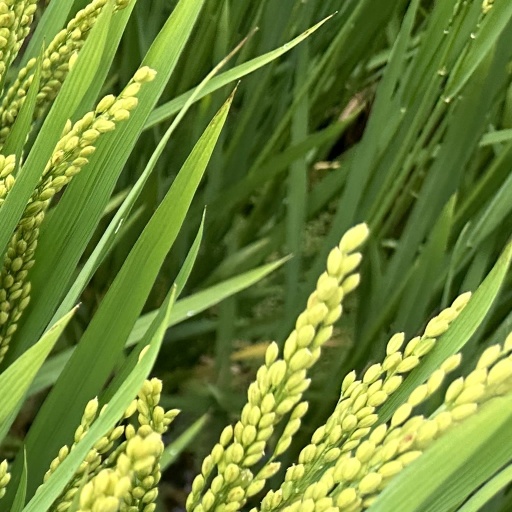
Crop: rice